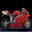
Label: motorcycle